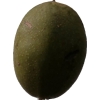
Label: nut